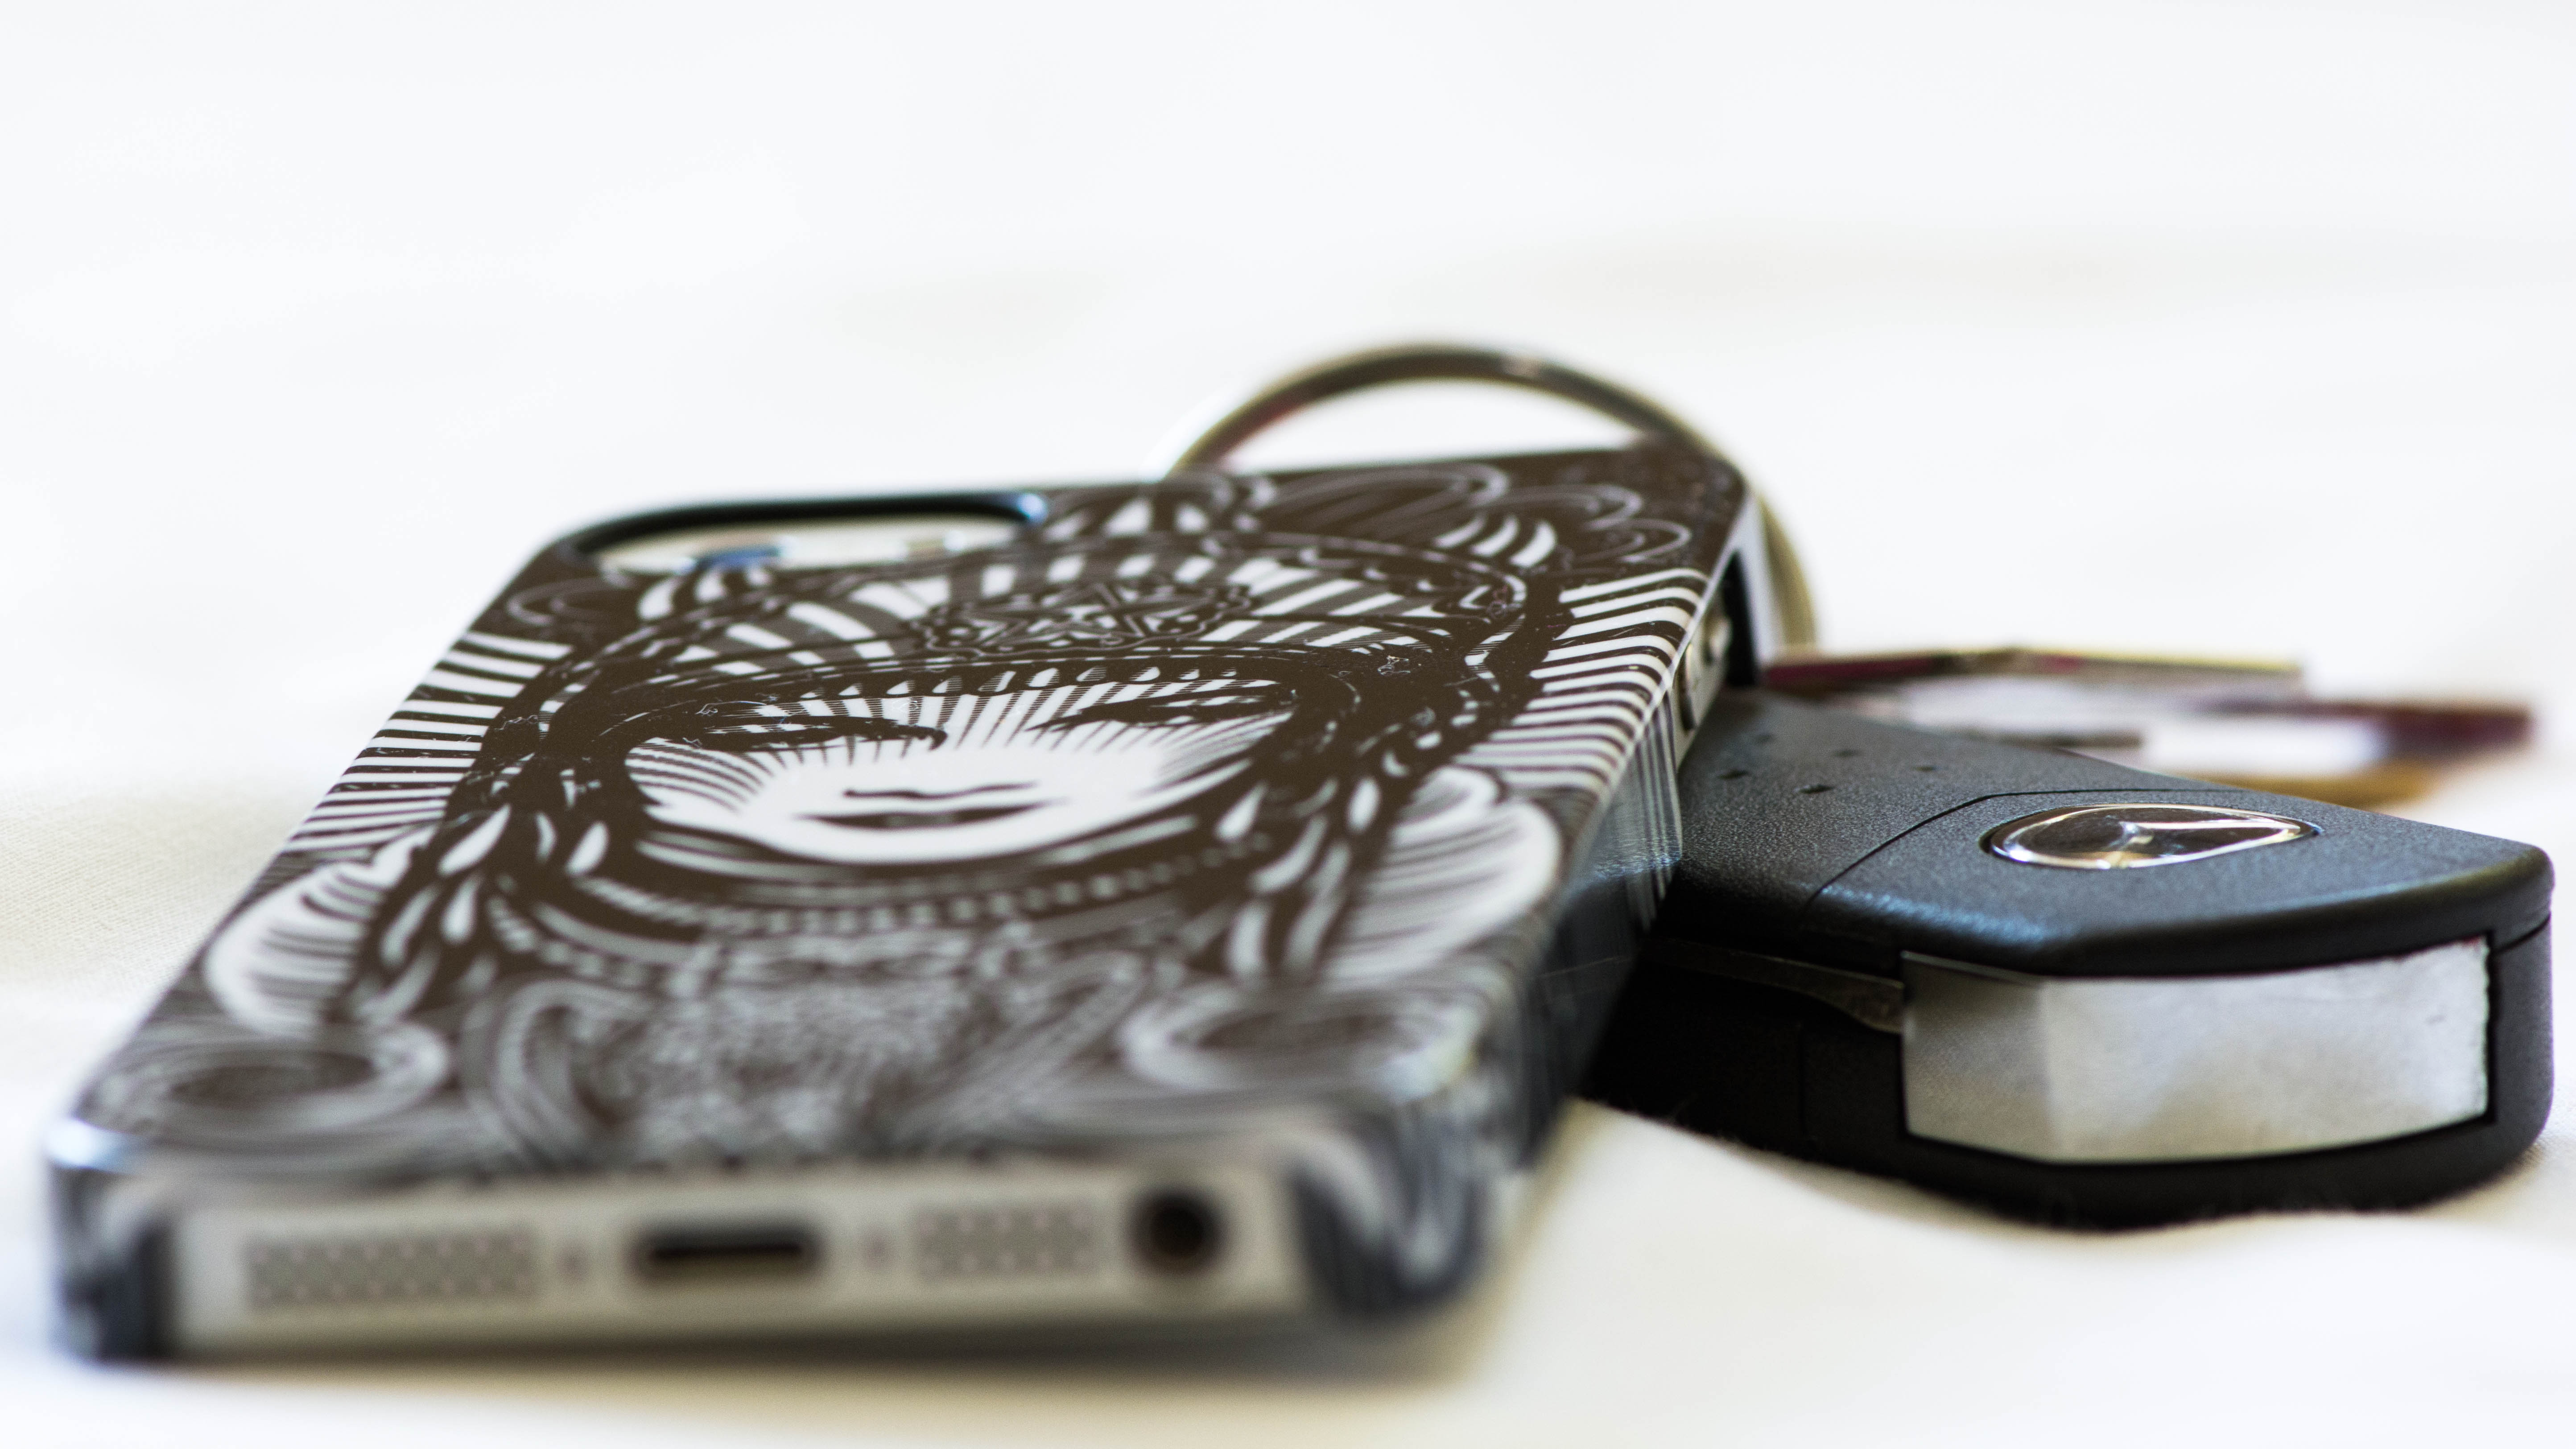
iphone, macro, key, micro, nikon, glasses, mazda, nikkor105f28, fashion accessory